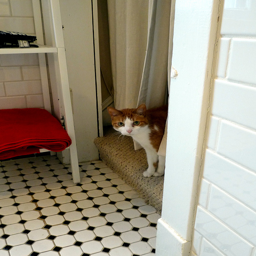
A cat looking concerned standing in a doorway of a bathroom.
a cat looks out of a room while on a step
A cat peeking into a room with a tiled floor from the doorway.
an orange and white cat and a red towel
there is a cat that is peaking through the curtain